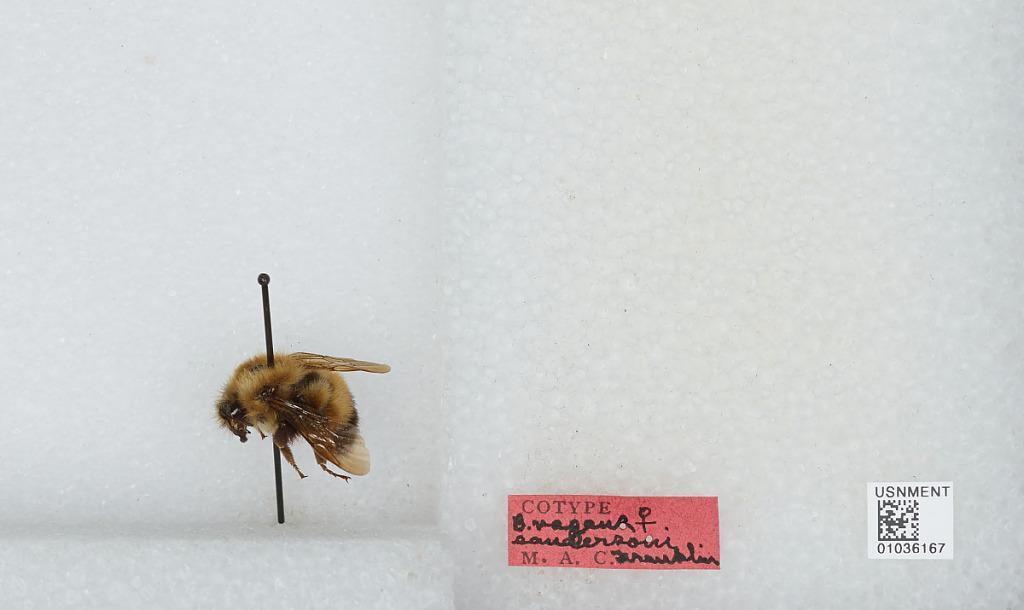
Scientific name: Bombus (Pyrobombus) vagans vagans Smith